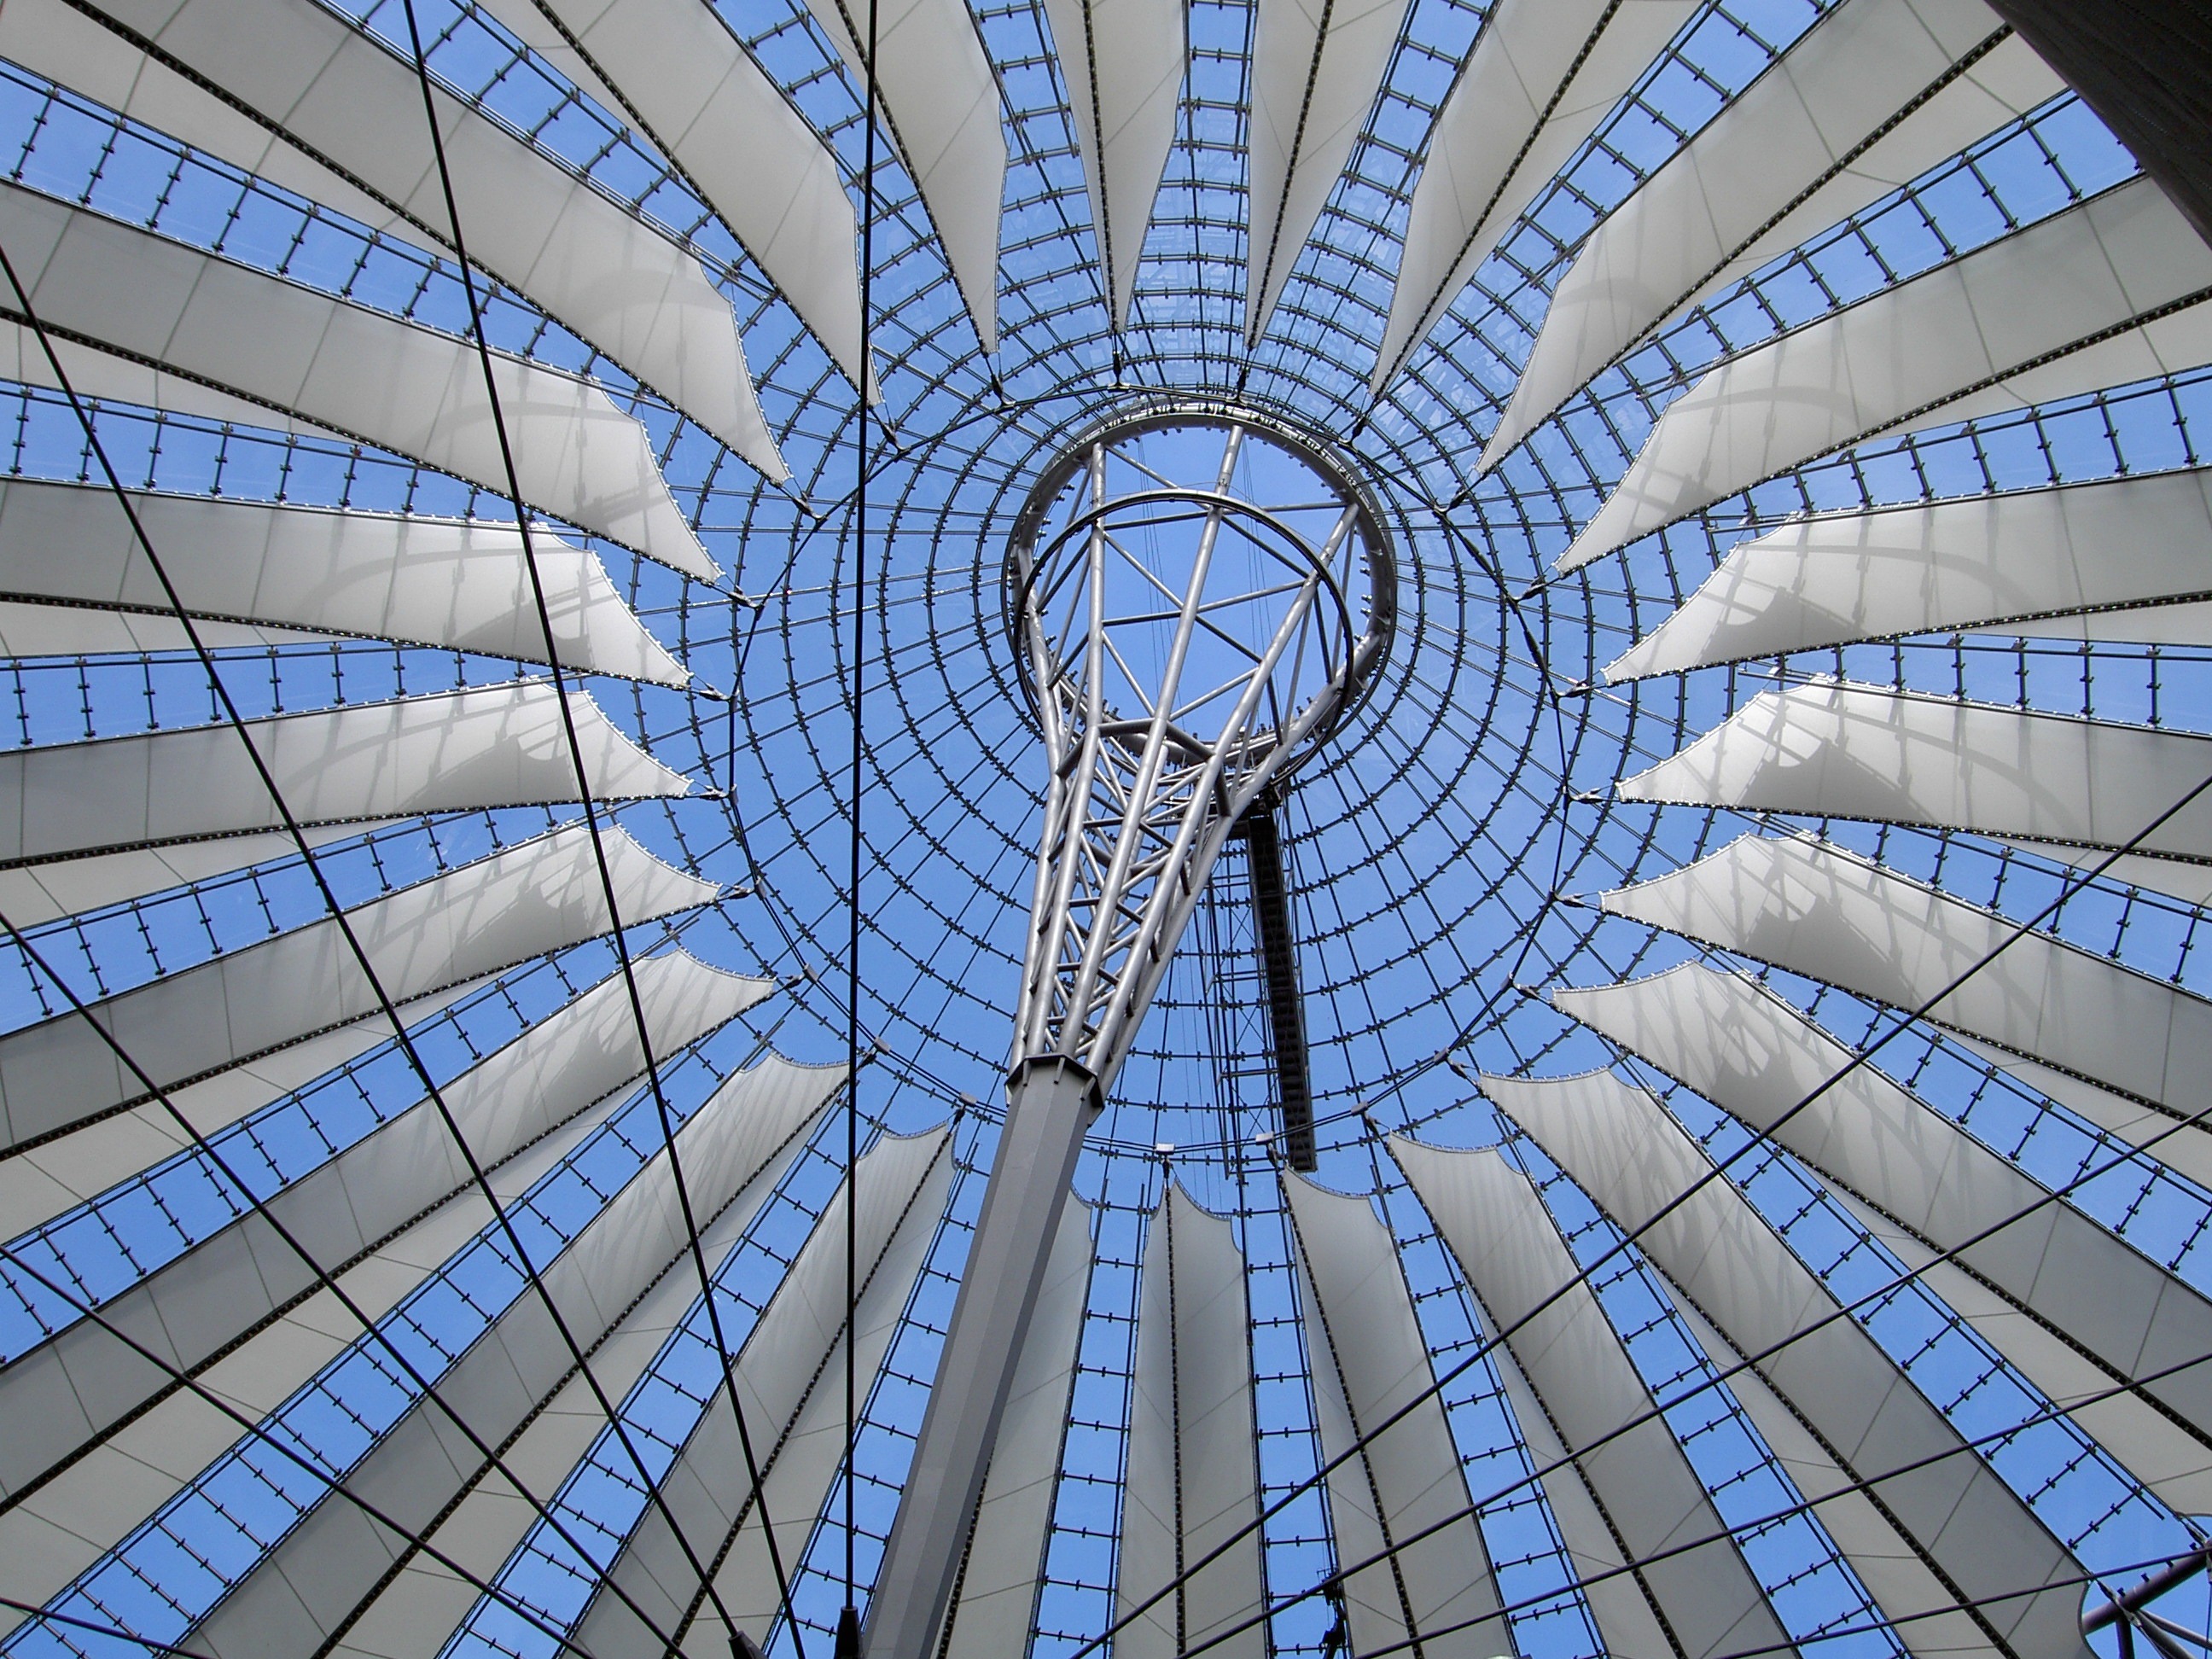
wing, architecture, structure, spiral, perspective, roof, skyscraper, ceiling, pattern, line, tower, metal, facade, blue, circle, design, symmetry, tourist attraction, dome, low angle shot, daylighting, sony center